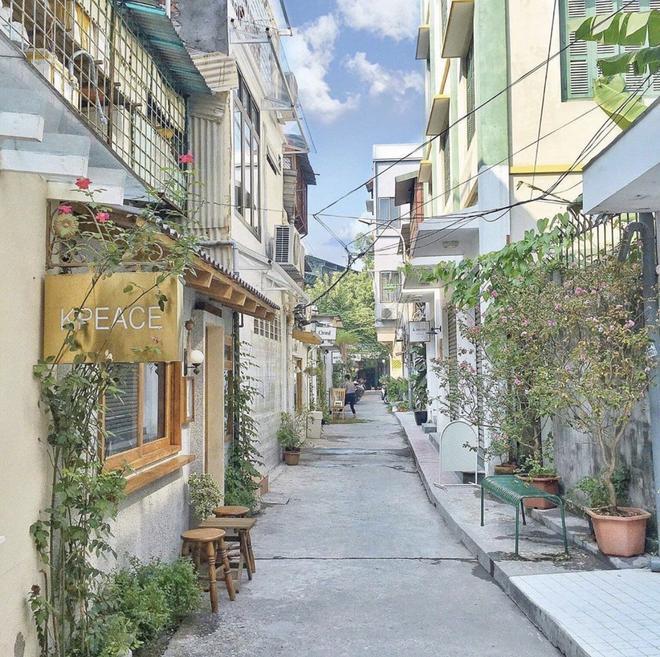
có một bộ bàn ghế gỗ ở trước căn nhà đầu tiên bên phía lề đường bên trái